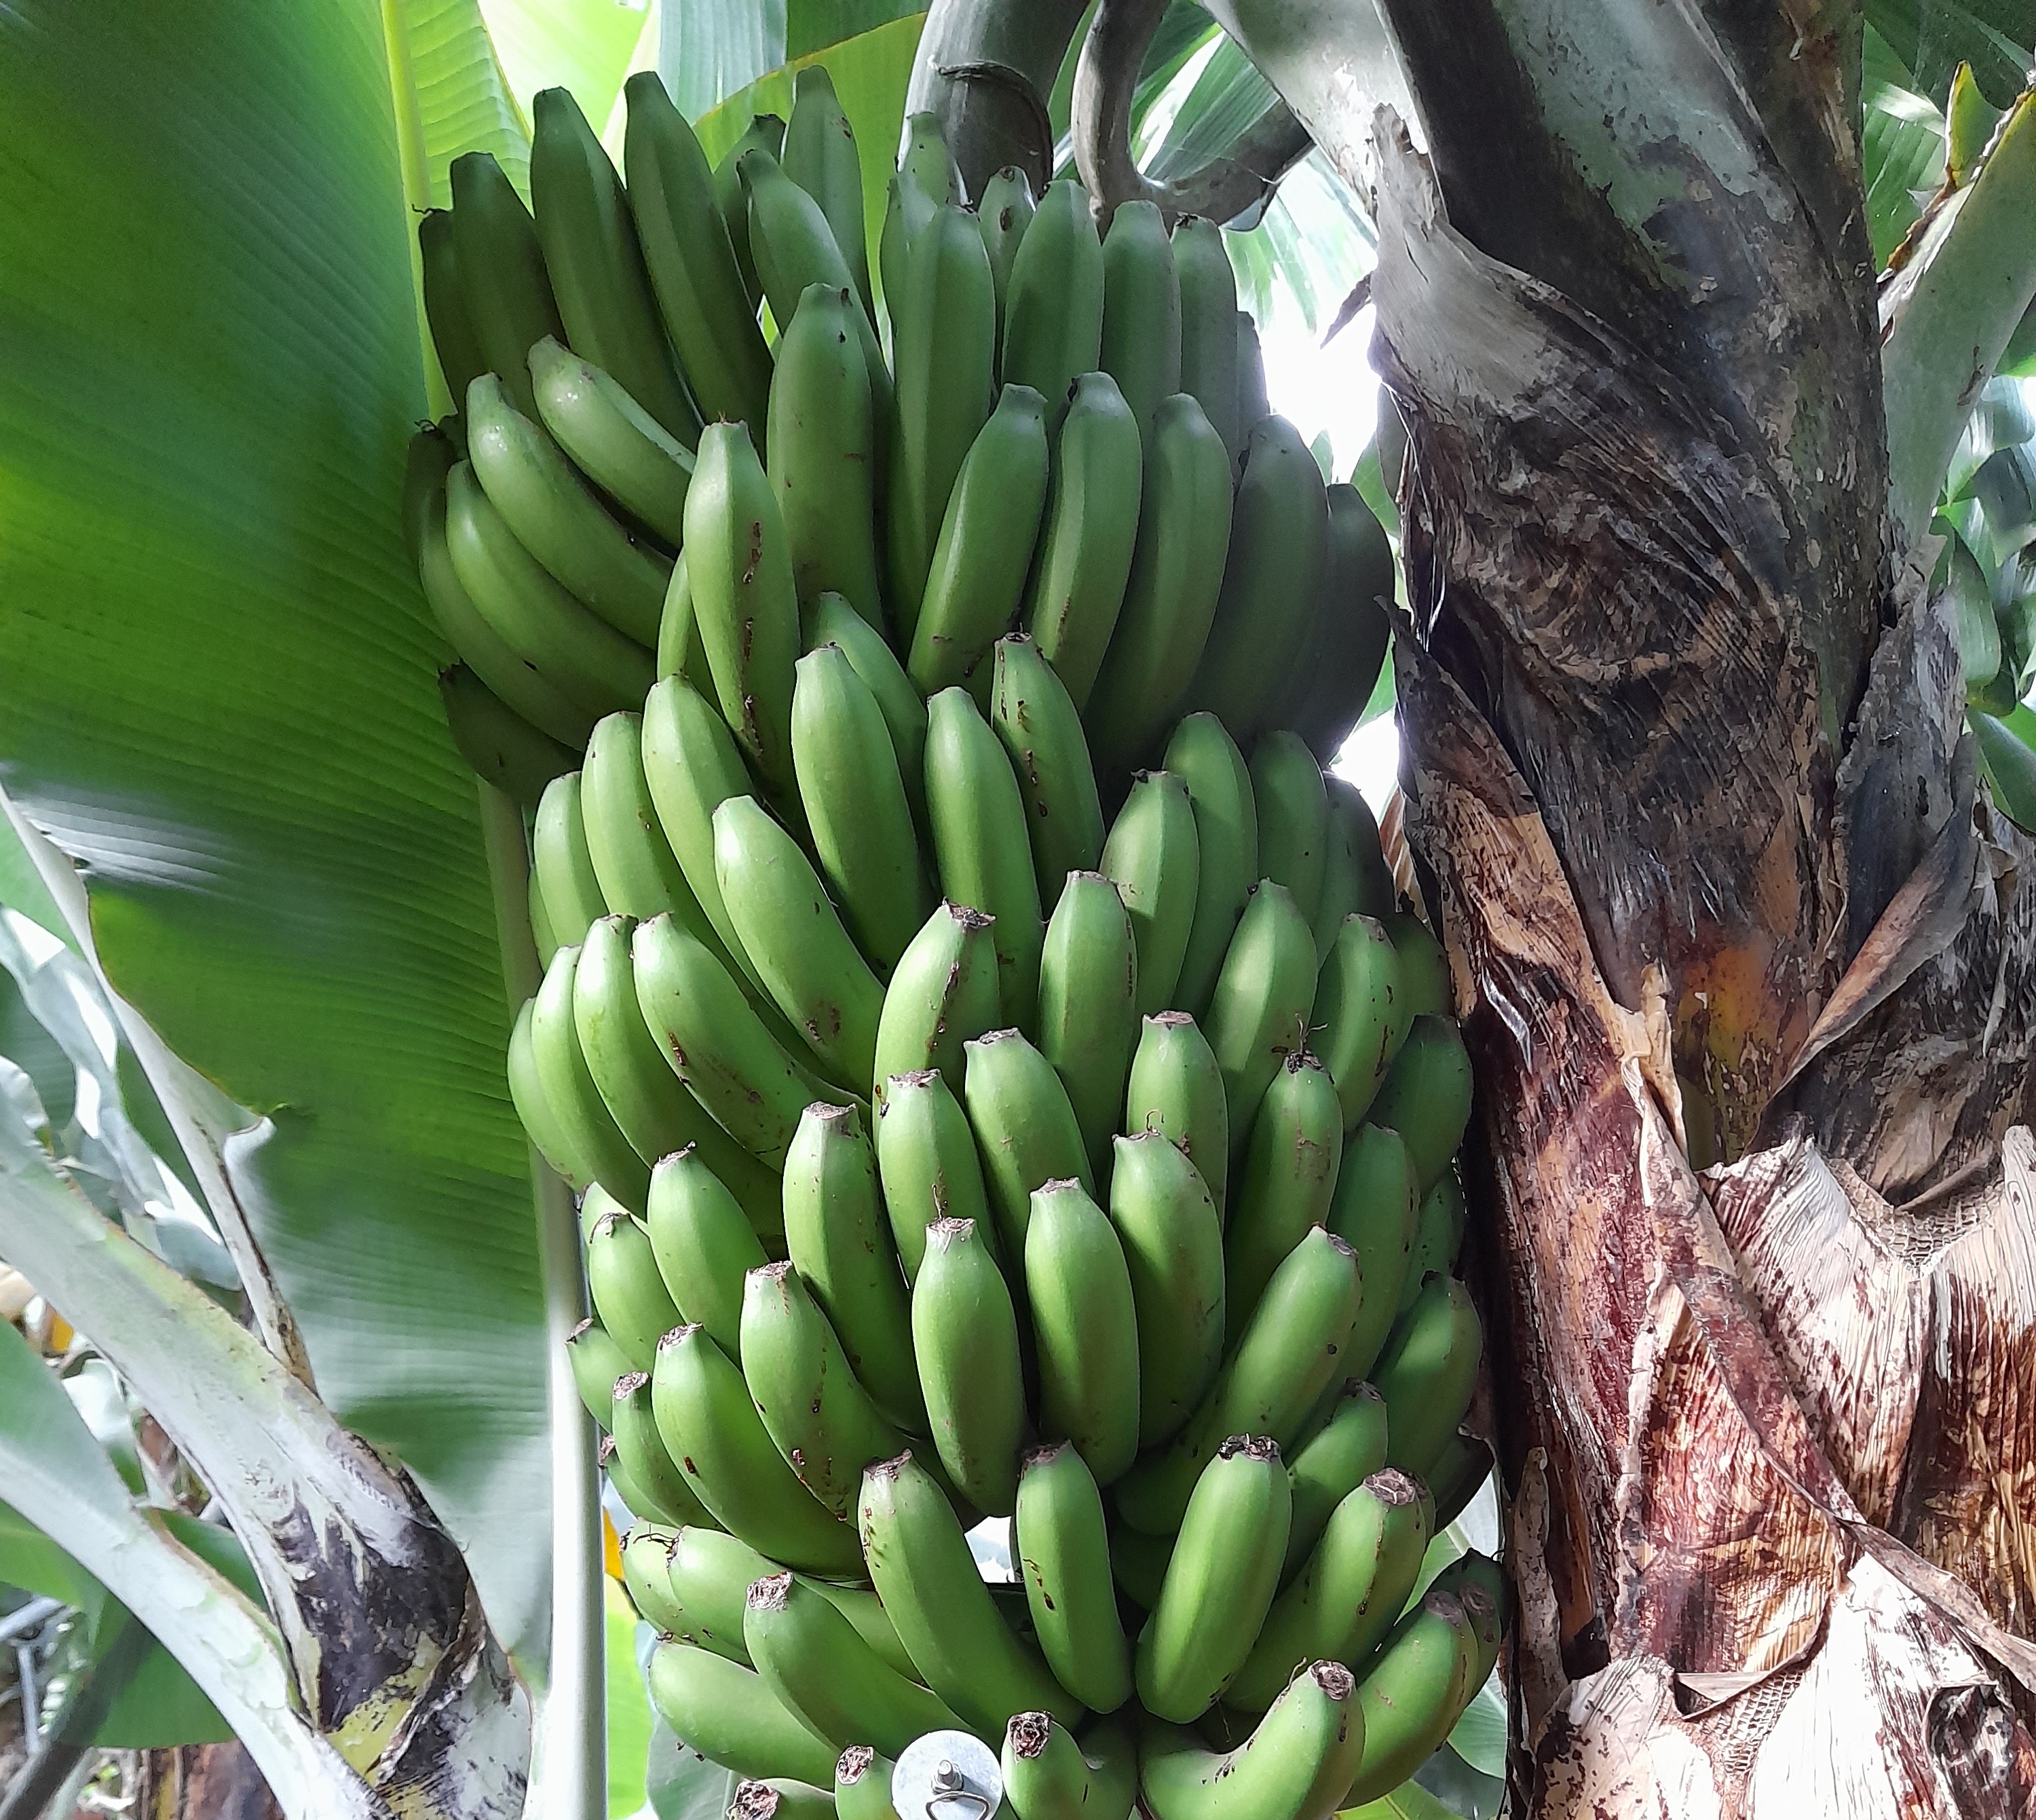
Label: Cut